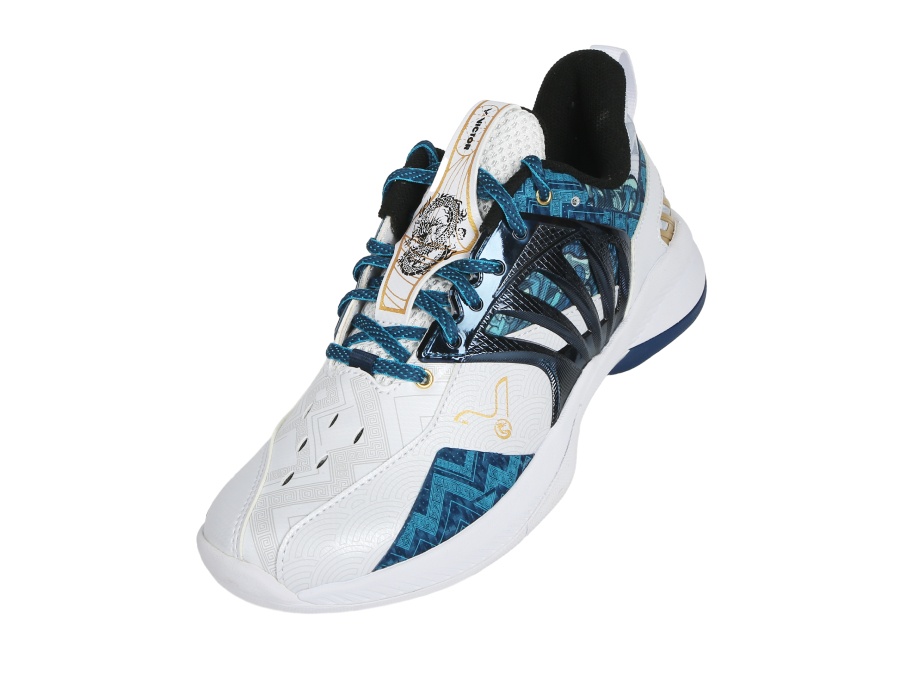
Victor A790CNY-EX-AB (White/Blue)
Brand: Victor
Category: Sporting Goods > Outdoor Recreation > Outdoor Games > Badminton > Badminton Shoes